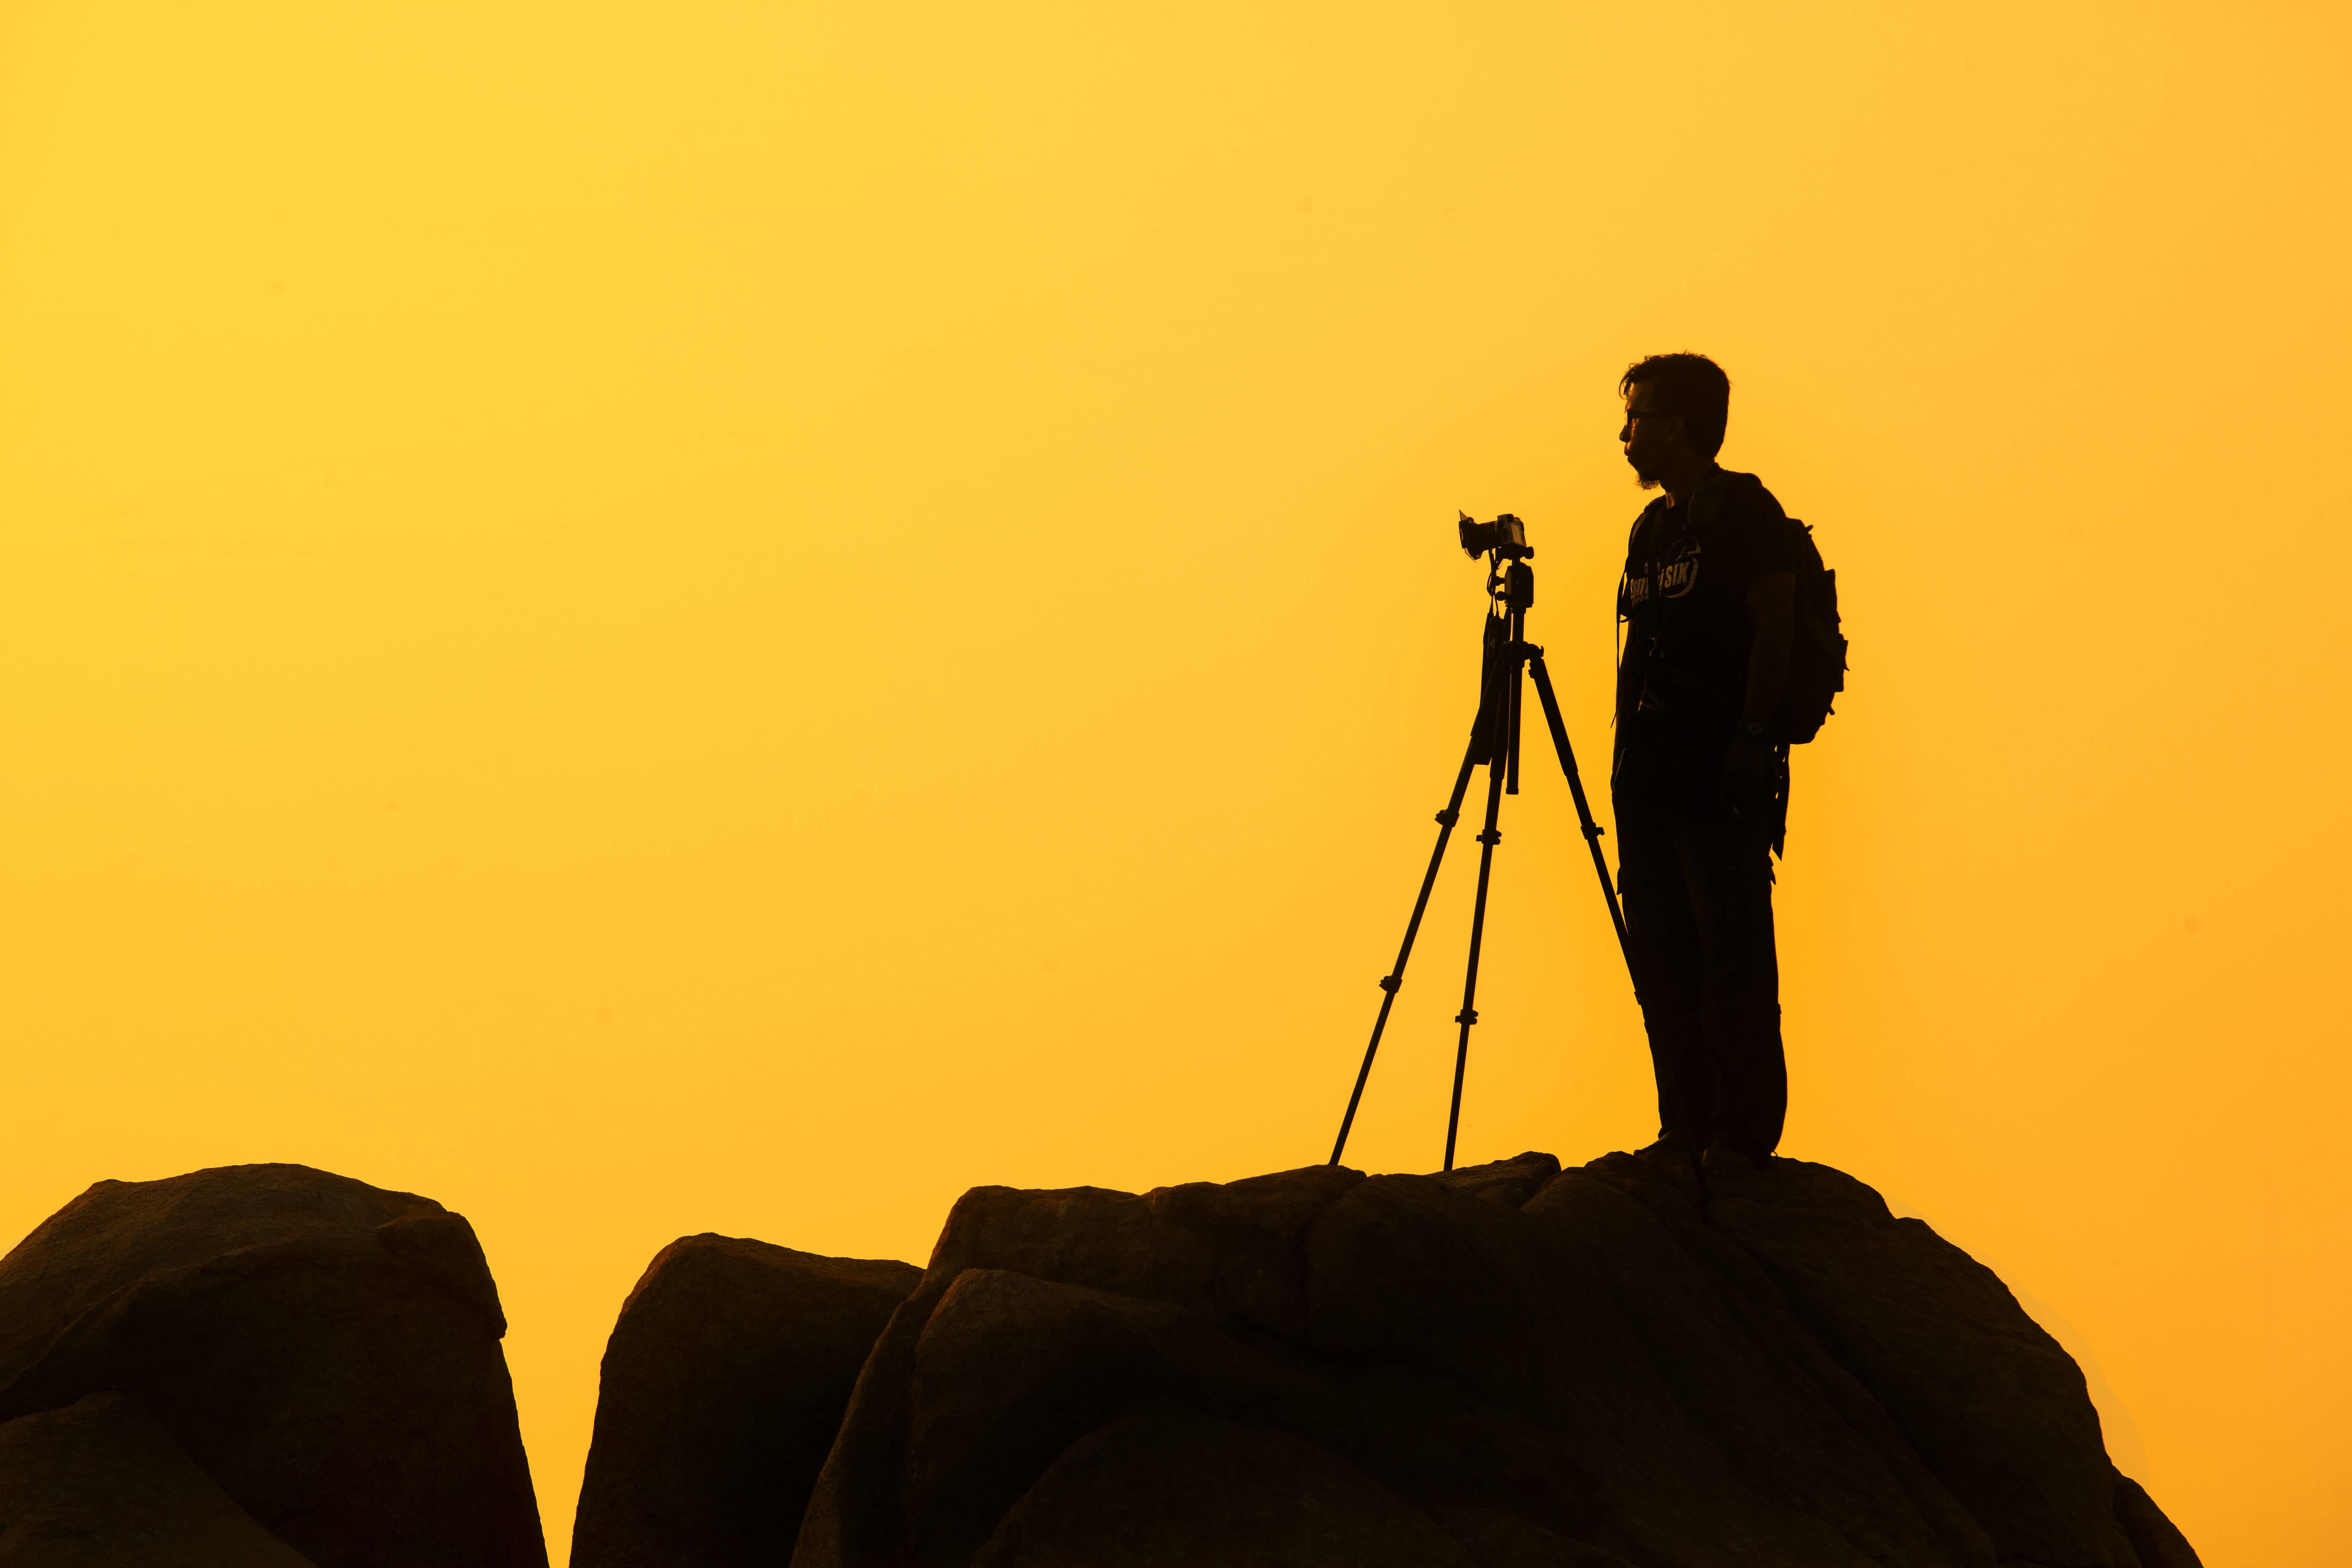
outdoor, horizon, silhouette, sun, sunrise, sunset, camera, photography, photographer, sunlight, morning, view, standing, dslr, evening, color, artist, yellow, stones